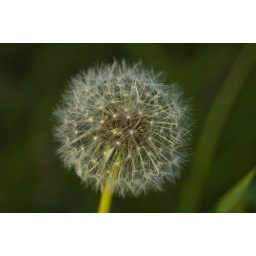
The sign of spring which some people hate. It is a weed is some areas and a flower in others.